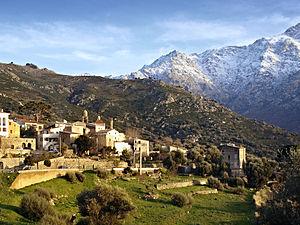
Montegrosso est une commune française située dans la circonscription départementale de la Haute-Corse et le territoire de la collectivité de Corse. Elle est issue de la fusion des villages de Montemaggiore, Lunghignano et Cassano dans les années 1970. Elle appartient à l'ancienne piève de Pino, en Balagne.
La Balagne est une région de Haute-Corse, située sur la côte nord-ouest de l'île. Elle s'étend entre l'embouchure du Regino, aux pieds des derniers escarpements septentrionaux du massif du Monte Cinto. Ses villes principales sont L'Île-Rousse et Calvi, cette dernière étant traditionnellement exclue de la Balagne.